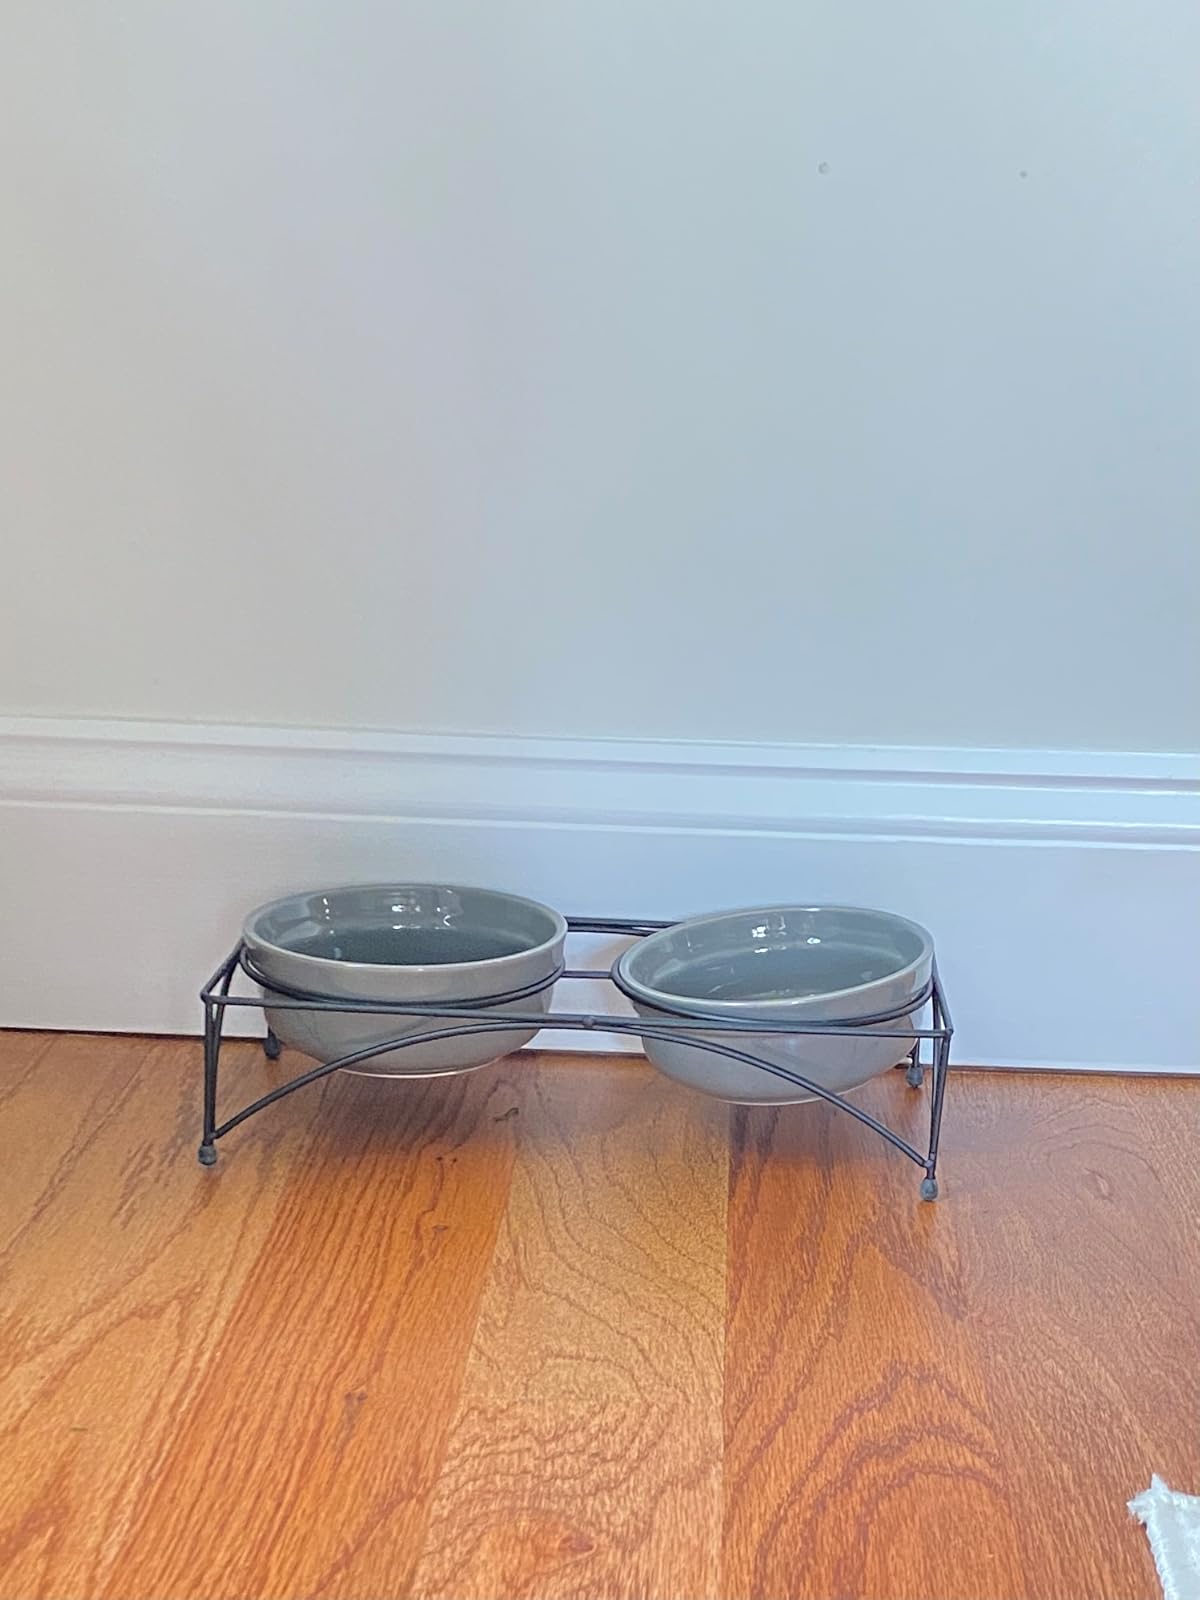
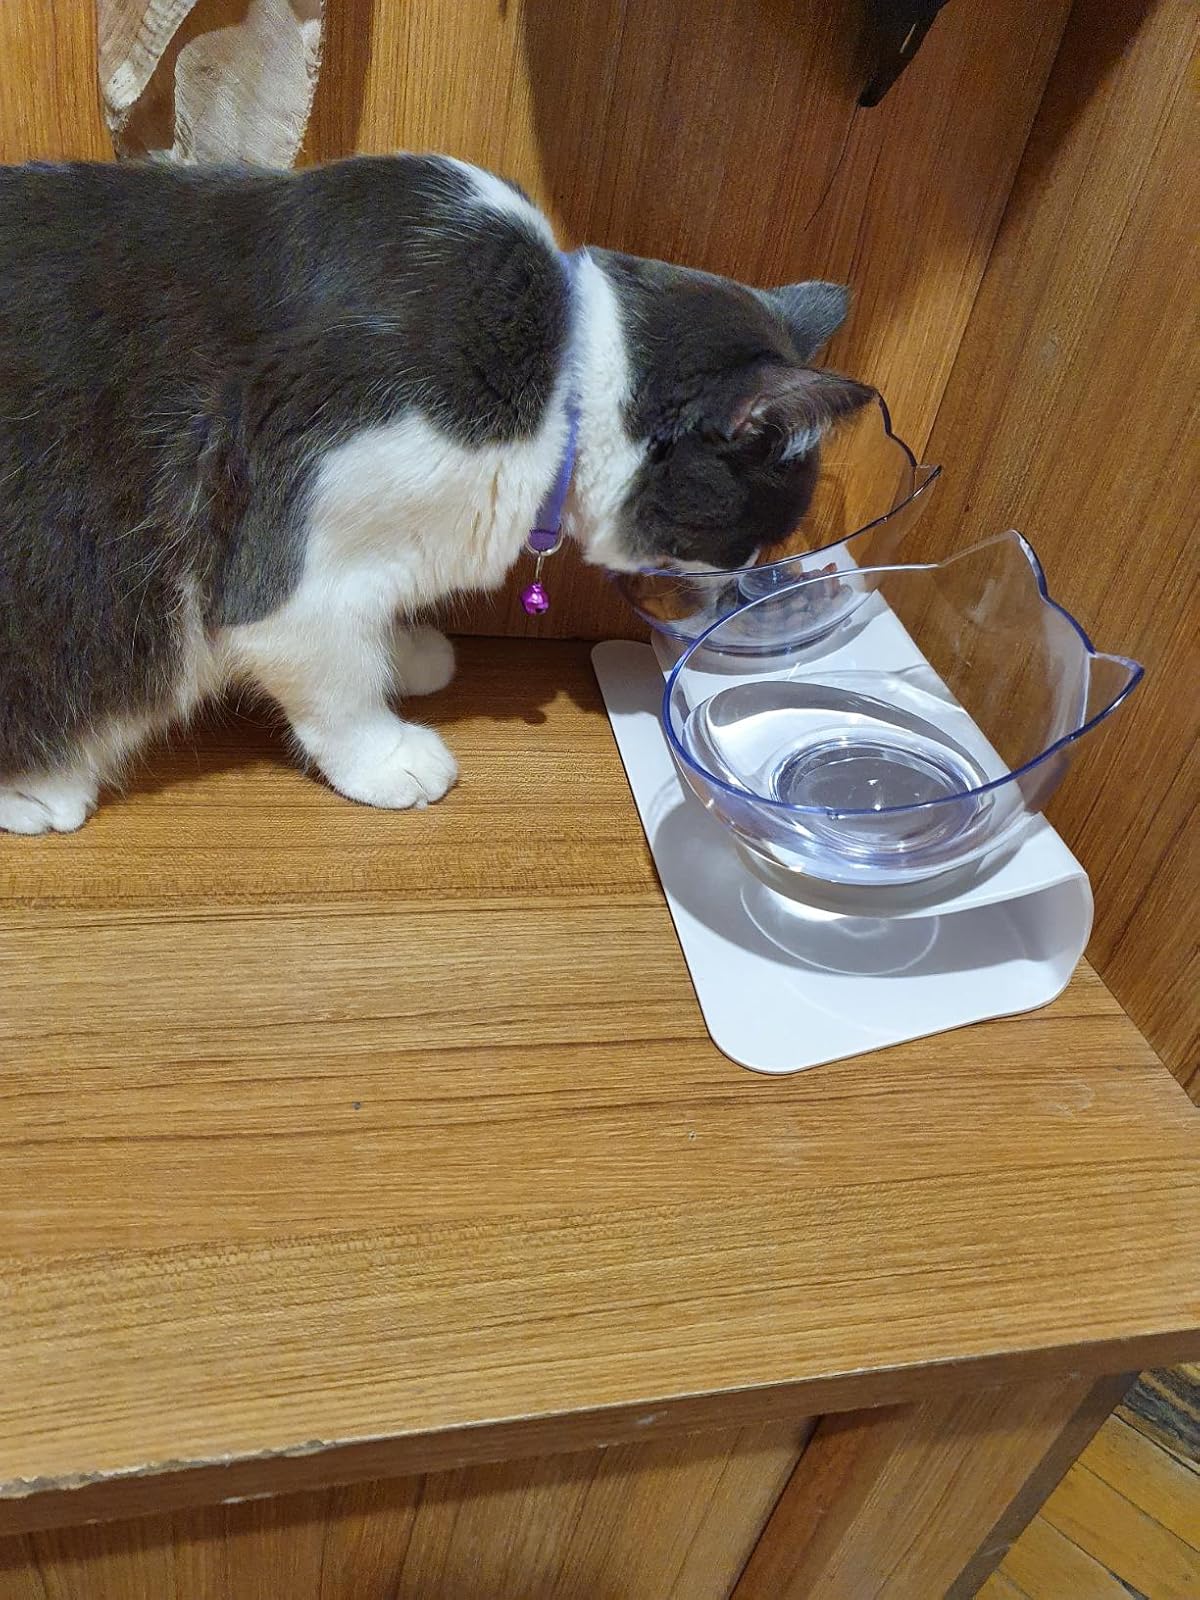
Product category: items_bowl
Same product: no